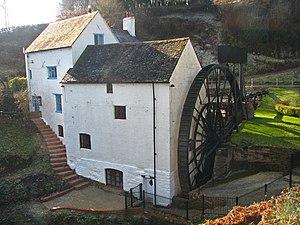
Cette liste des musées du Shropshire, Angleterre contient des musées qui sont définis dans ce contexte comme des institutions qui recueillent et soignent des objets d'intérêt culturel, artistique, scientifique ou historique. leurs collections ou expositions connexes disponibles pour la consultation publique. Sont également inclus les galeries d'art à but non lucratif et les galeries d'art universitaires. Les musées virtuels ne sont pas inclus.